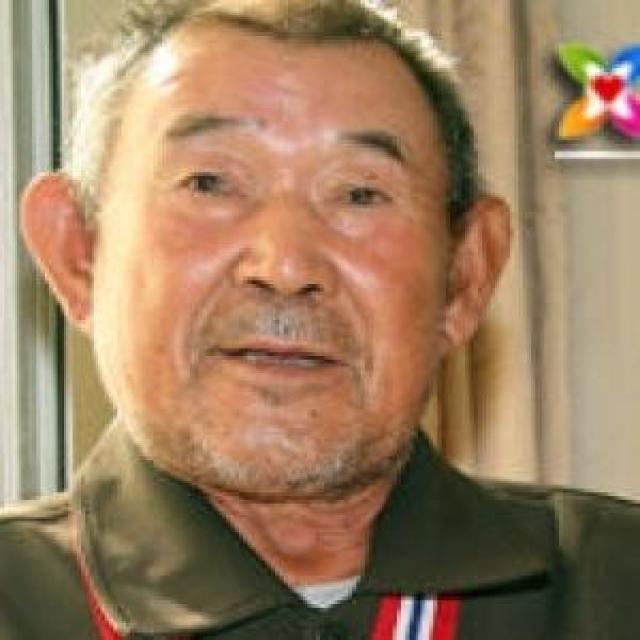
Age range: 65+